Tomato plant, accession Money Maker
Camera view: bottom (45 deg); turntable rotation: 270 degrees
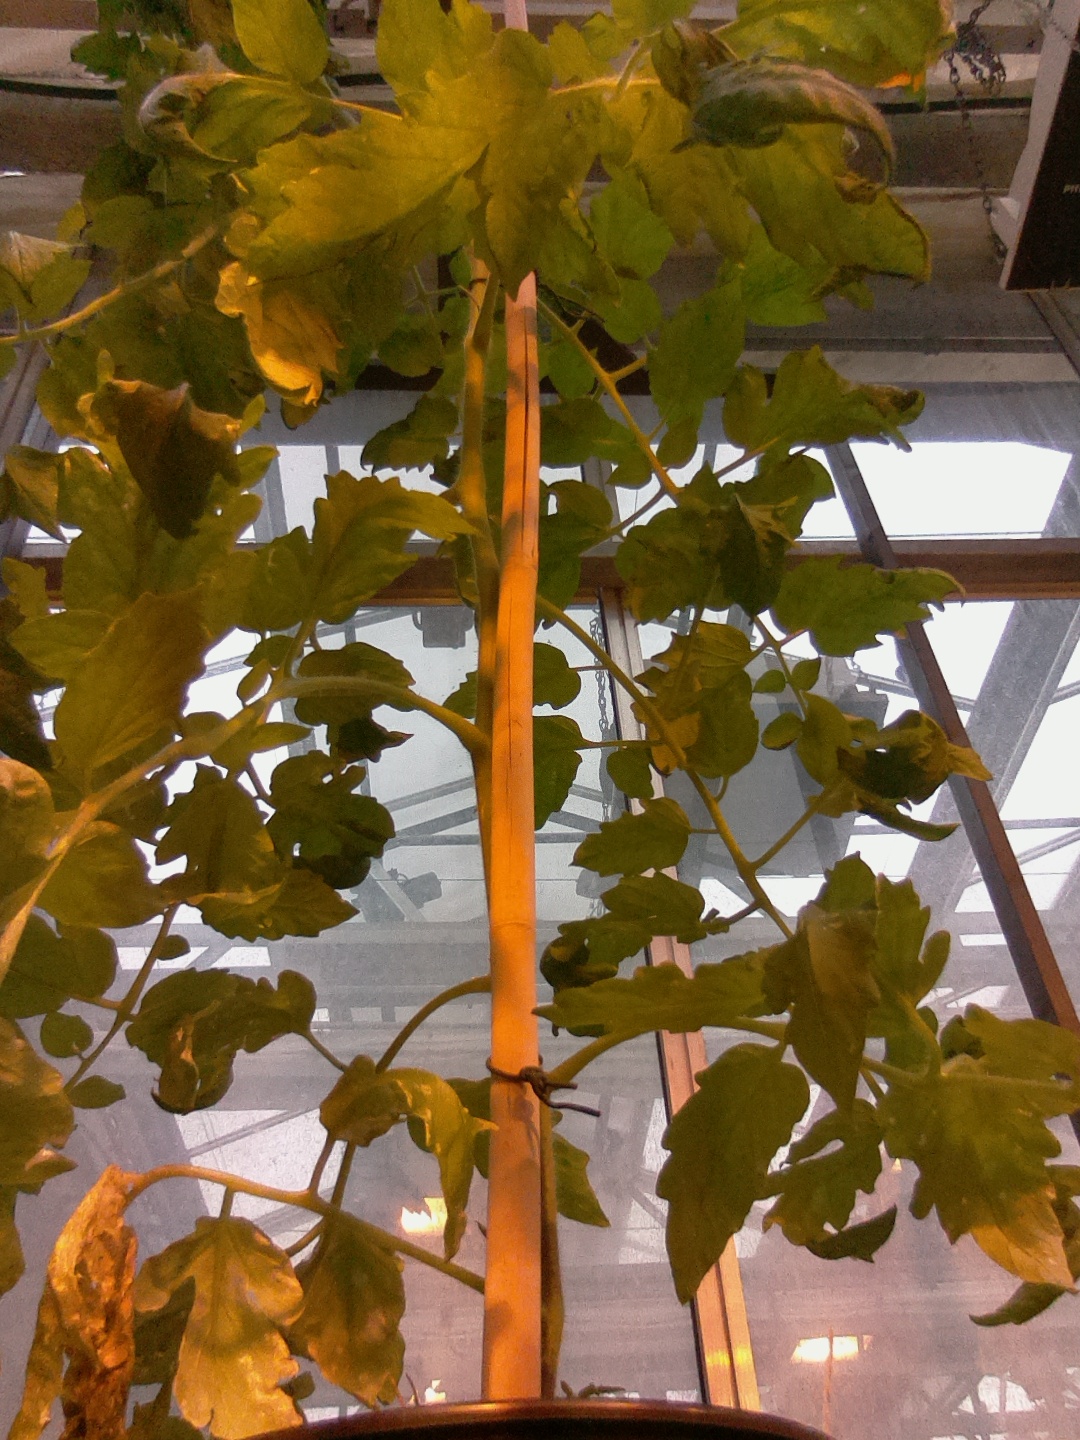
BBCH growth stage 65: Full flowering, 50%-60% of flowers open, first petals falling